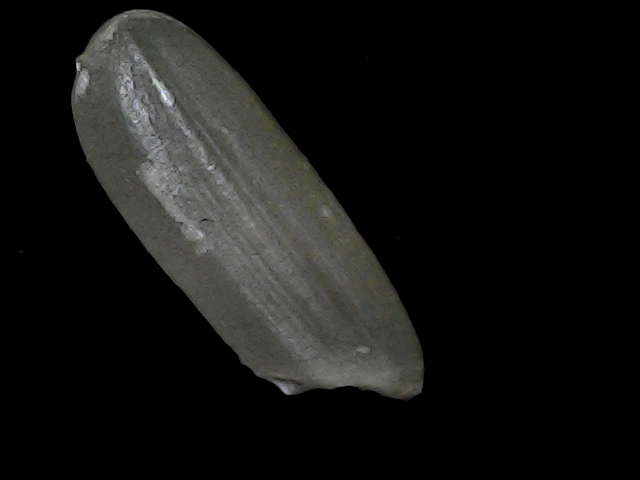
Rice variety: BD30